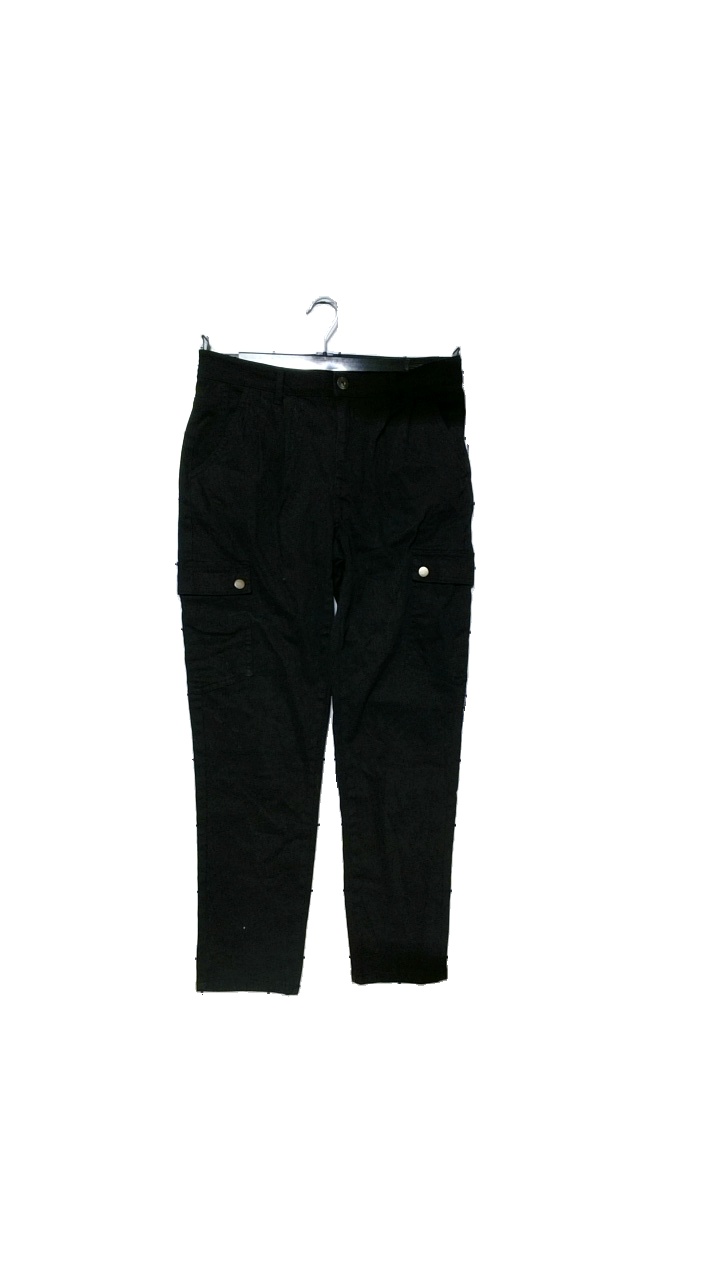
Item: Trousers (Ladies)
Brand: Noisy May
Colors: Black
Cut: Regular
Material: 98%Cotton,2%Elastan
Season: All
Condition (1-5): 4
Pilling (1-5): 4
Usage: Reuse
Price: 50-100